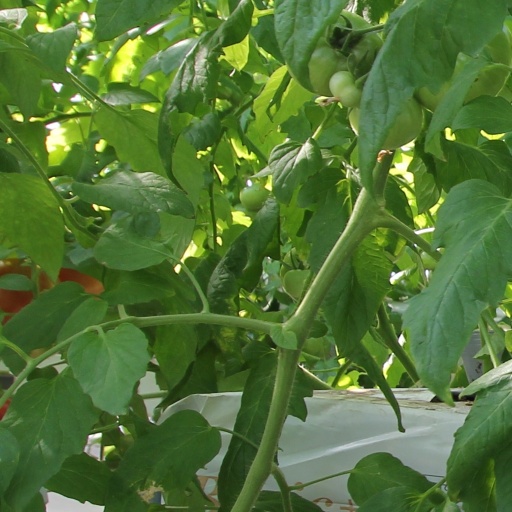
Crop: tomato